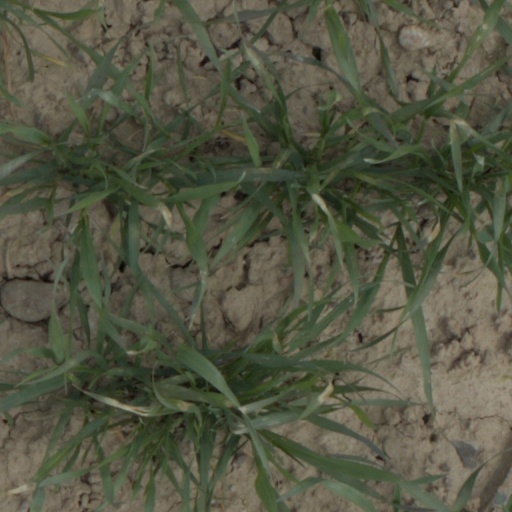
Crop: wheat